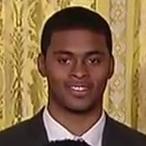
Age: 20